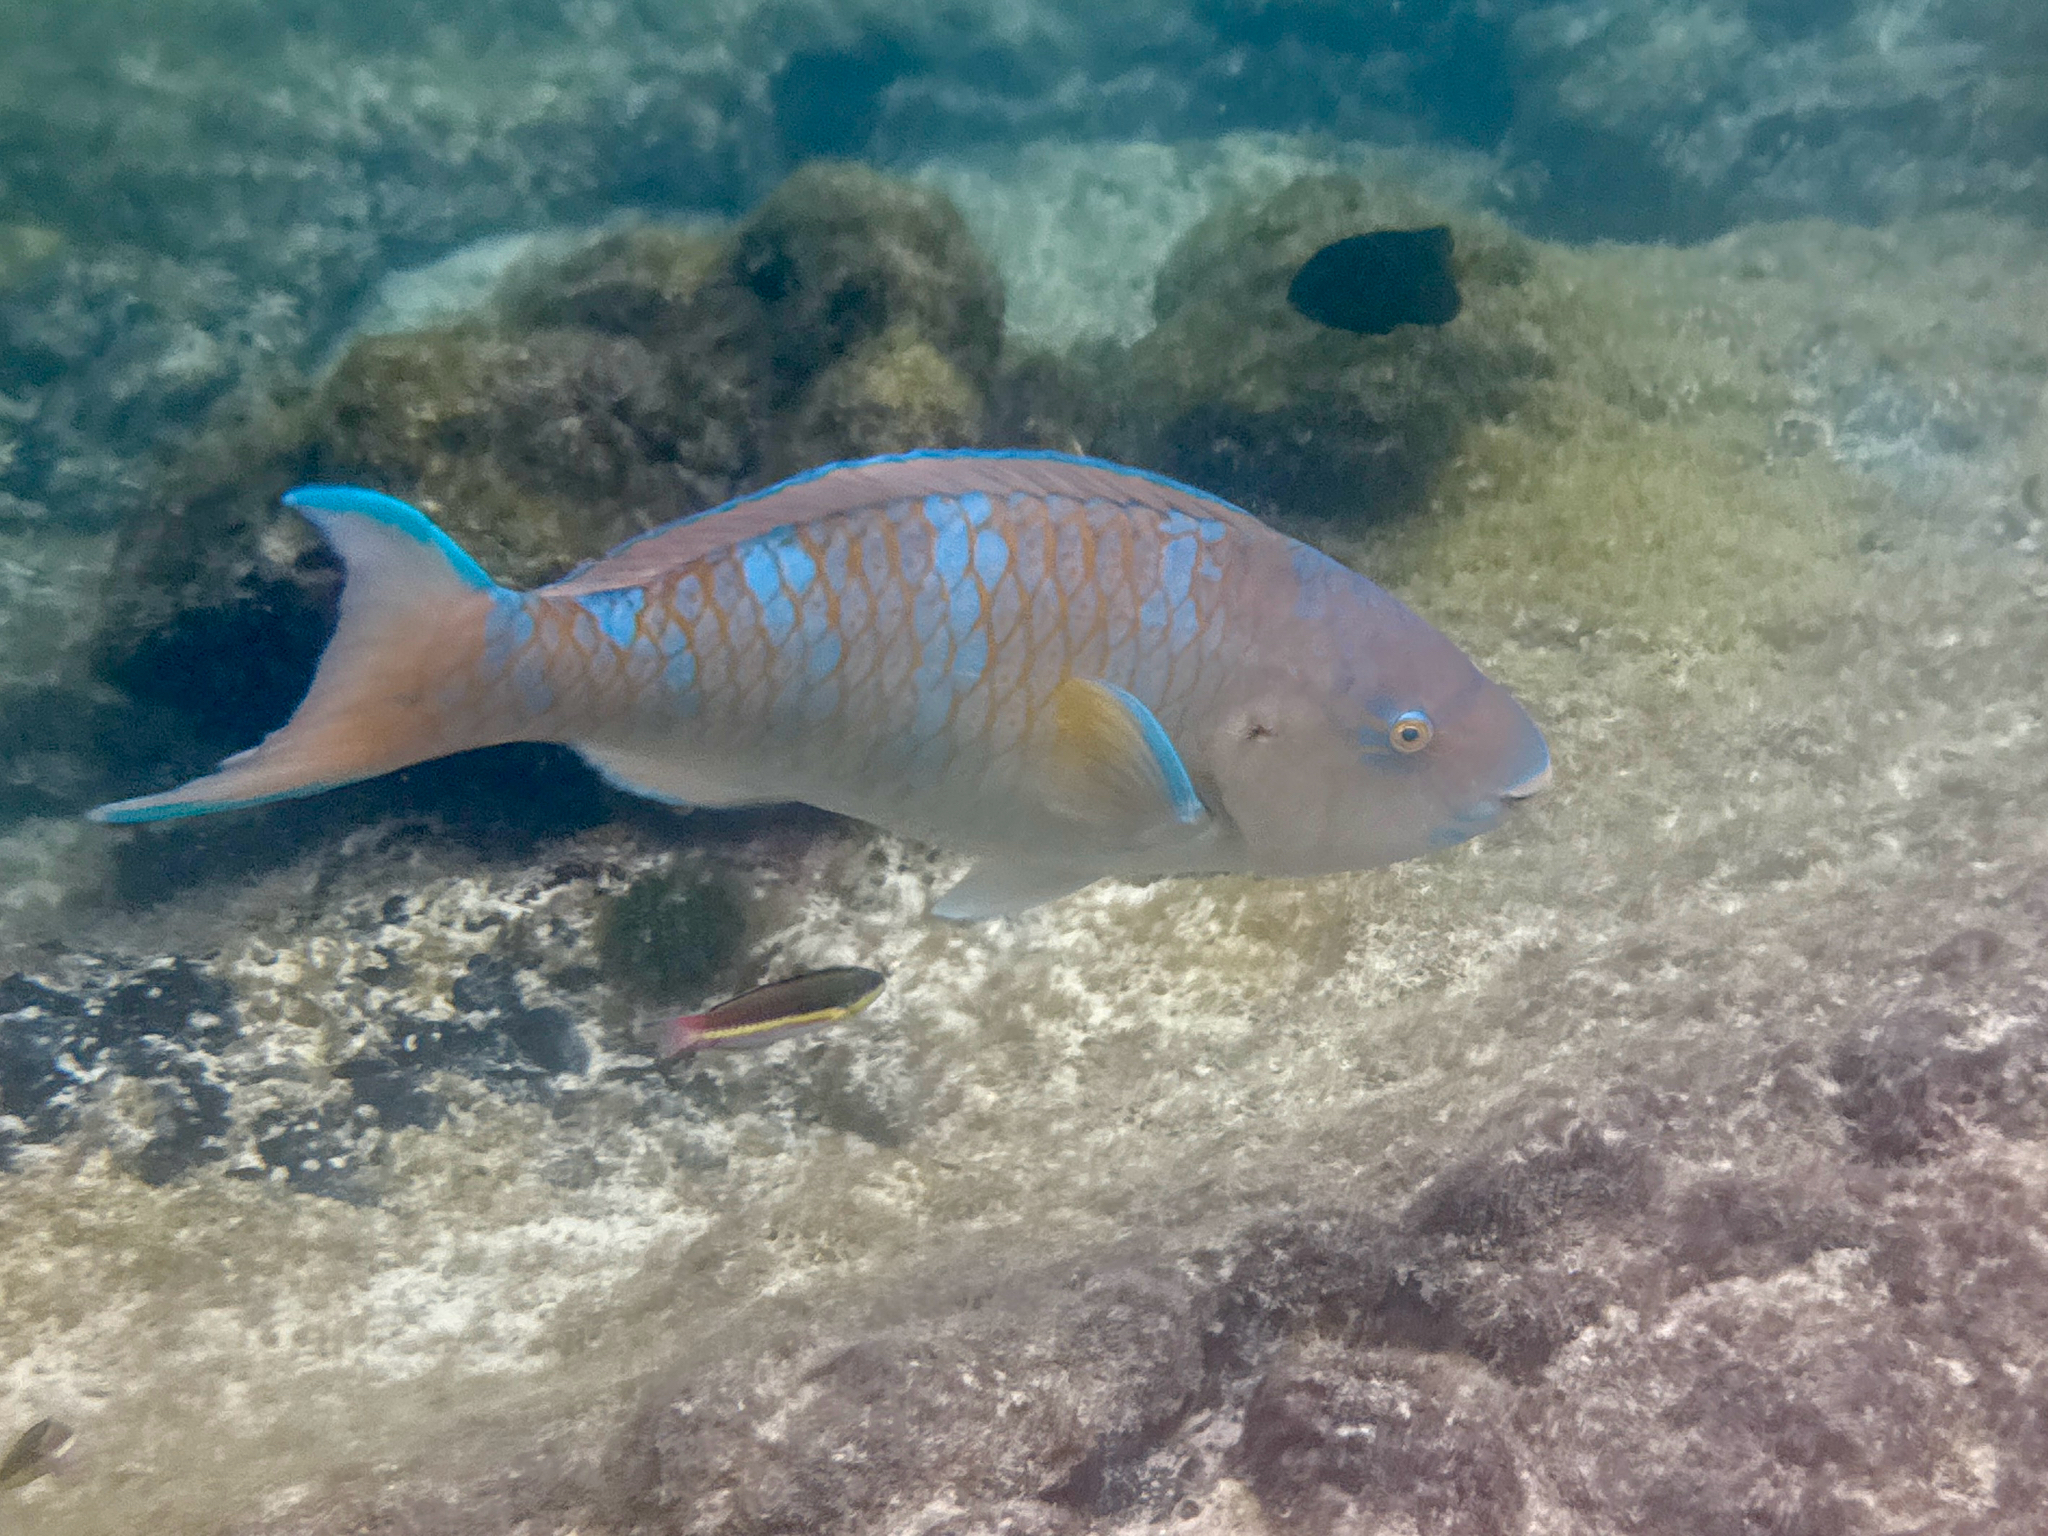
Scarus ghobban (Blue-barred Parrotfish)